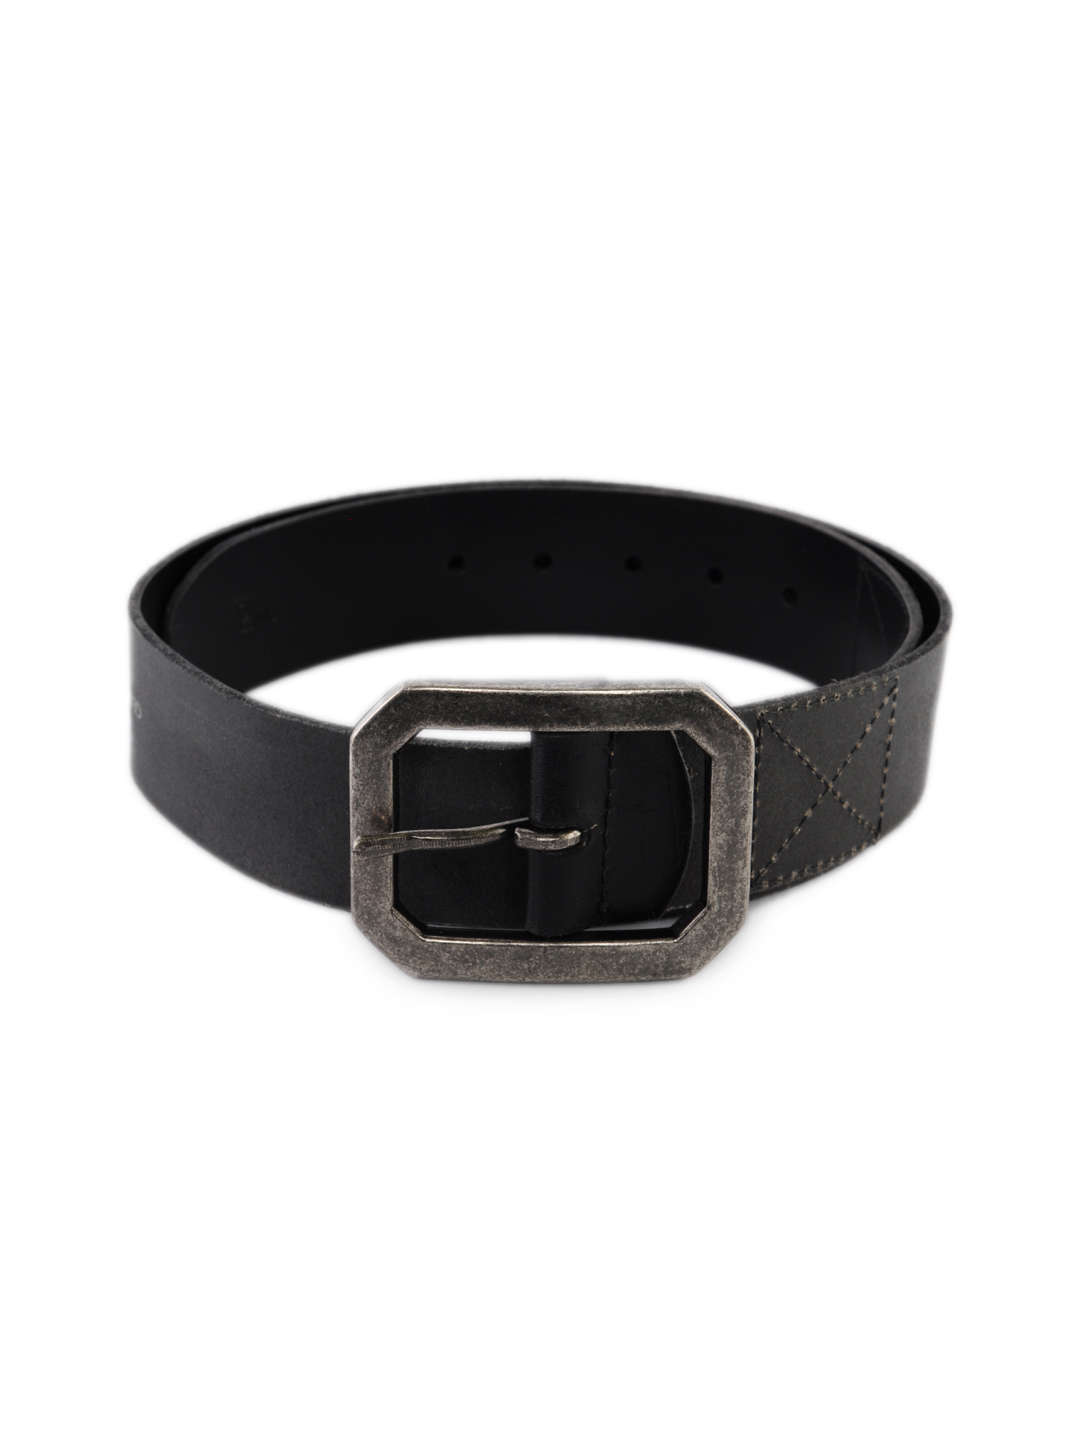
Wrangler Men Black Belt
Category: Accessories / Belts / Belts
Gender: Men
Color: Black
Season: Summer 2012
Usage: Casual